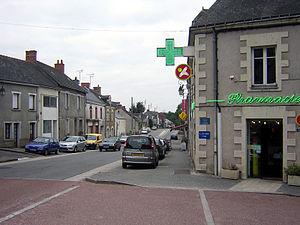
Pharmacie (Joué-sur-Erdre)
Le préparateur en pharmacie est chargé, sous la responsabilité du pharmacien, de préparer et délivrer les médicaments, dans le système français. Le préparateur en pharmacie a une responsabilité pénale tout comme le pharmacien qui est responsable de ses délivrances et de ses préparations. Il relève des professions paramédicales.